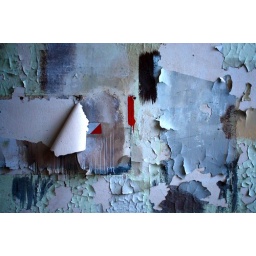
nice colourful wall in an abandoned building